Island of Stroma

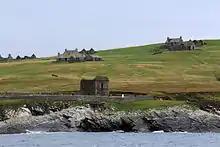
View of ruined houses and a ruined building surrounded by a stone wall, located on a green slope leading down to a rocky shoreline

By the early 19th century, around 30 families numbering 170 people lived on Stroma, farming land allocated on the traditional run rig system. The island was said to be "very productive in corn", though the inhabitants did not make use of ploughs; instead, they dug high beds or ridges, which produced greater yields than ploughing would have. George Low wrote in his 1774 account of the island that "the soil is good, black and deep, thrown up into high ridges by the spade, in a word the whole cultivated part of the Island is dressed like a garden and produces far greater crops than are common on plowed ground." Agricultural life on the island followed a fairly typical crofting pattern, with the average Stroma croft being about in size. Families usually kept a few cows, sheep and hens, along with a single horse and pig. They grew a variety of crops such as oats, potatoes, hay and turnips, obtained water from wells and used horses to meet their transportation needs. As well as agricultural exports, they also exported flagstones from the island and imported peat to burn as fuel; they were dismissive of the practice in some of the Orkney Islands of using cow dung as fuel, referring to the northern island of Sanday as "the little island where the coos shit fire". Low observed the effect of the island's climate on the inhabitants: "The men are stout hardy spadesmen as was said before, the women while young are tolerably well looked, but as they advance in age grow very hard favoured, acquiring a peculiar ghastliness in their countenances contrary to what is observed of the women in Orkney."